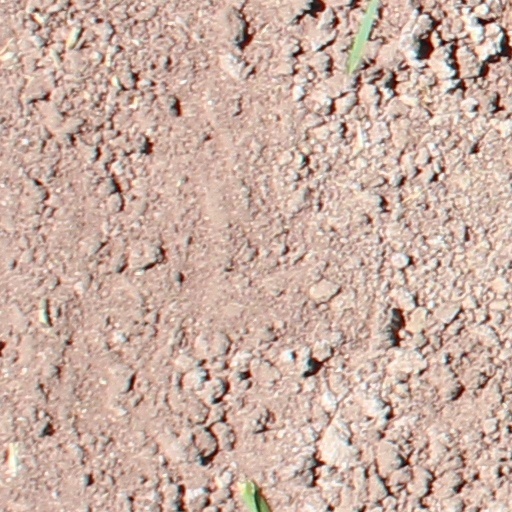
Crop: wheat